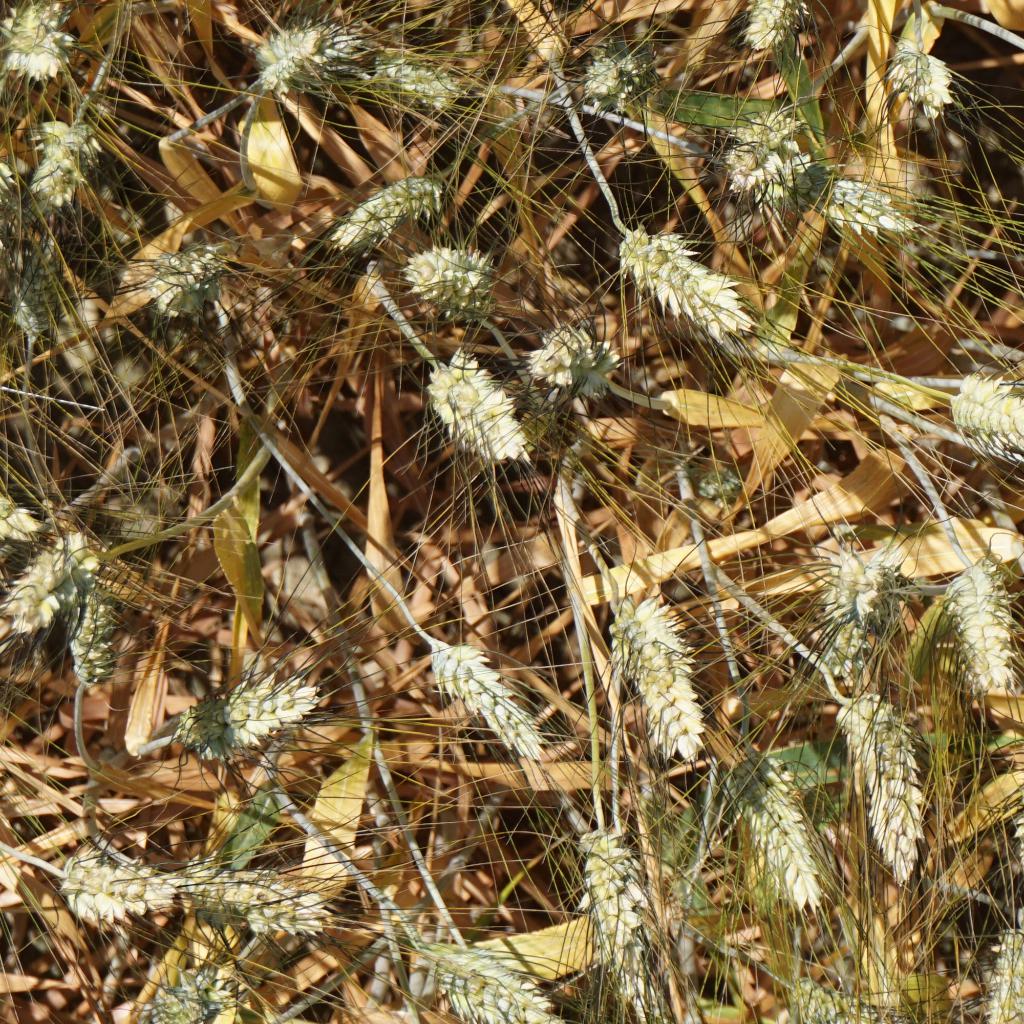
Country: France
Location: Gréoux
Wheat development stage: Filling - Ripening